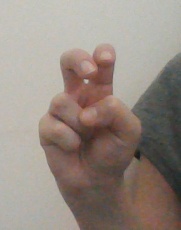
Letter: toot